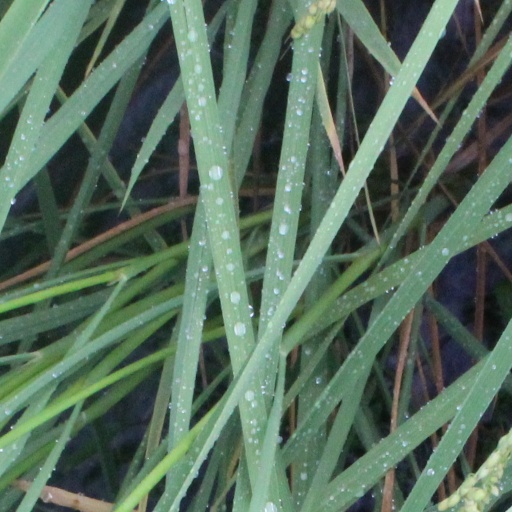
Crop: rice